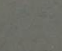
Surface type: asphalt